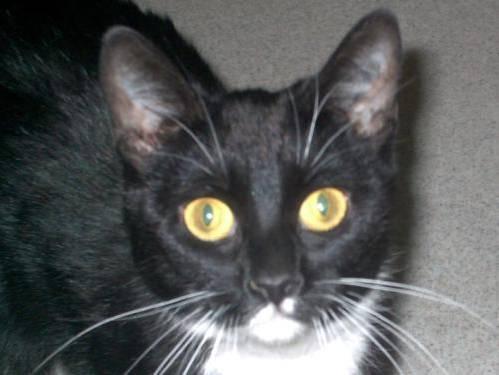
cat